Noah Meisel

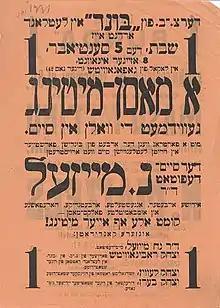
Bund election poster from Latvia, inviting to a meeting with member of Saeima (Parliament) Dr. Noah Maizel

Meisel was arrested and deported by the Soviet authorities after the Soviet occupation of Latvia in 1940. He died in Northern Russia in 1956.